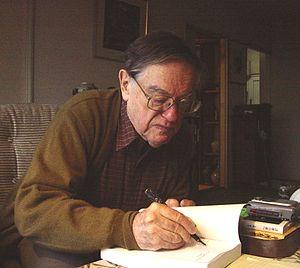
Donald Lawrence Keene, né le 18 juin 1922 à New York et mort le 24 février 2019 à Tokyo, est un japonologue d'origine américaine, naturalisé japonais en 2011 après le séisme de 2011 de la côte Pacifique du Tōhoku.